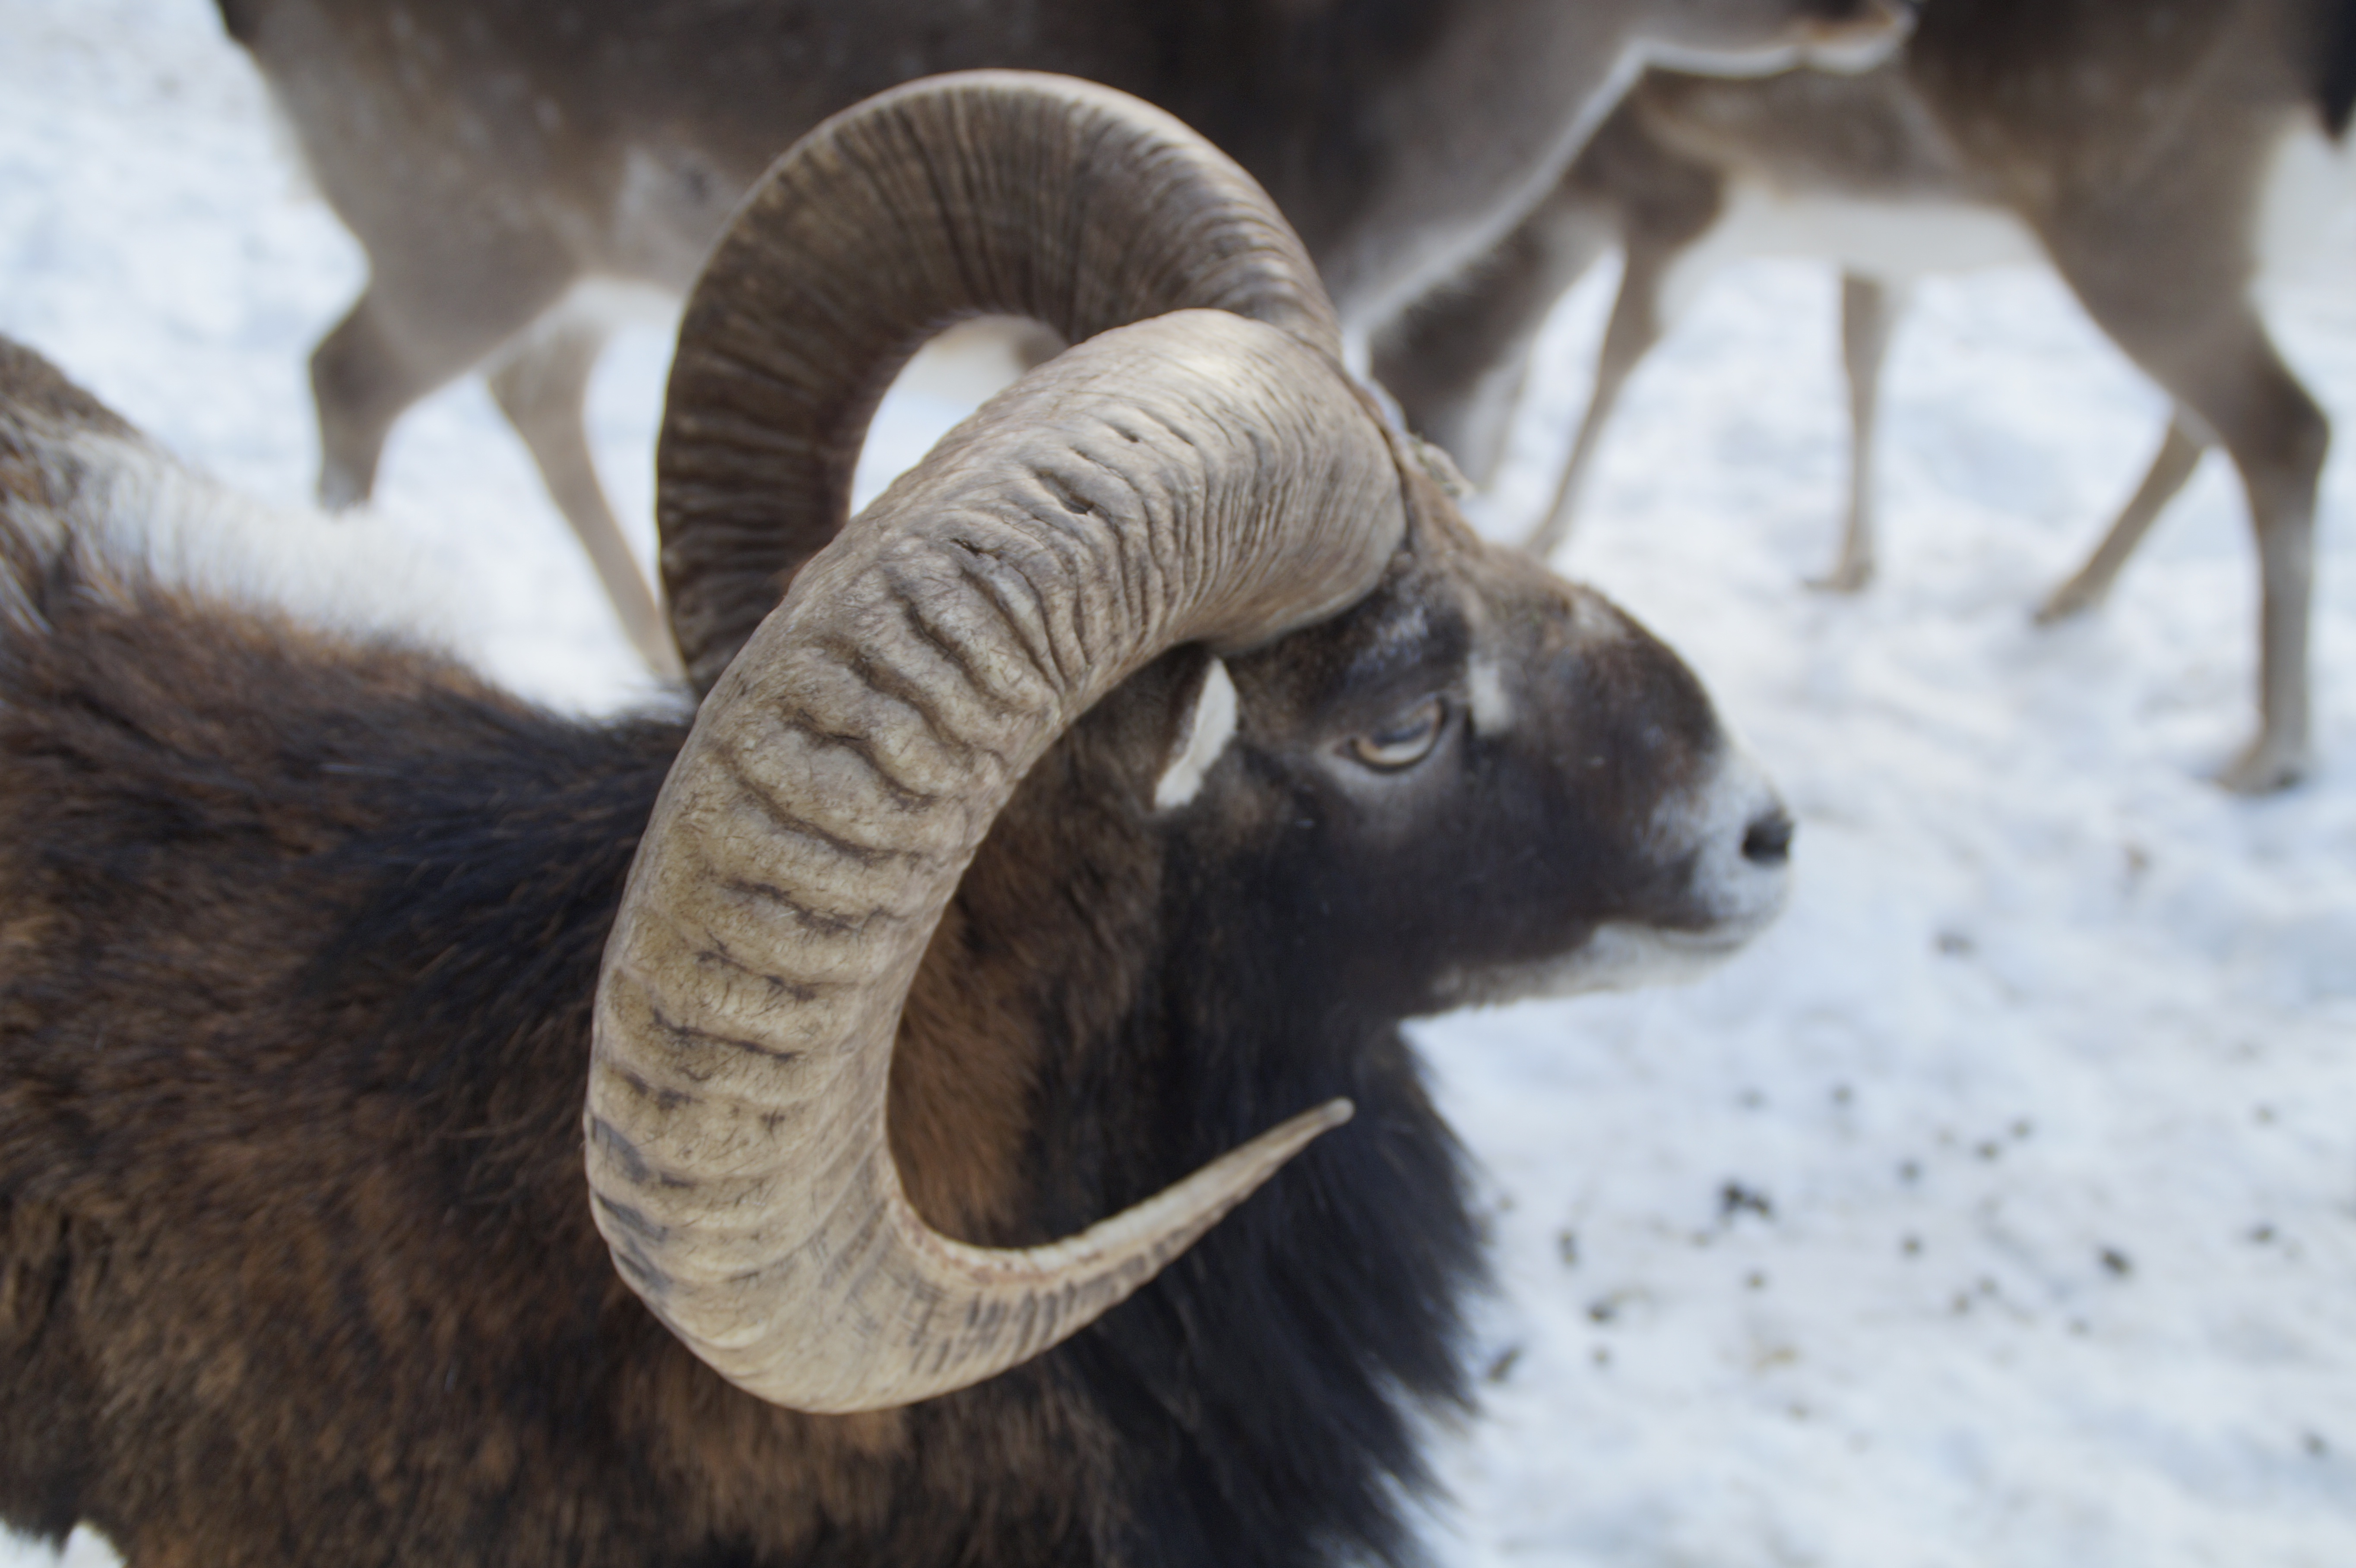
snow, cold, winter, white, animal, wildlife, zoo, horn, sheep, mammal, snowy, fauna, close up, enclosure, vertebrate, sheeps, horns, wintry, bock, bighorn, deer park, mouflon, petting zoo, cattle like mammal, cow goat family, argali, winter fur